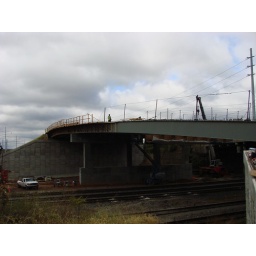
steel beam bridge over 5 sets of RR tracks and a service road